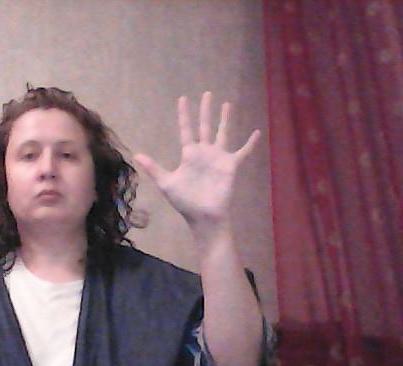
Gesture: palm